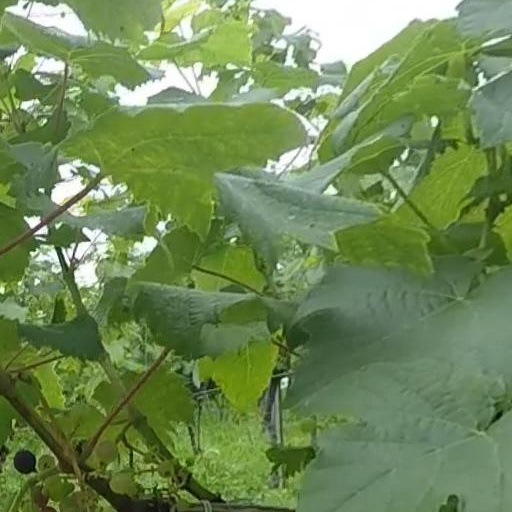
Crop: grape